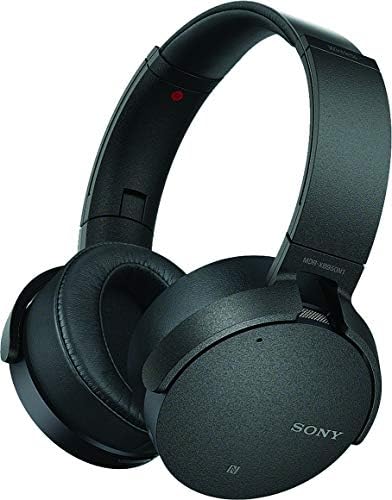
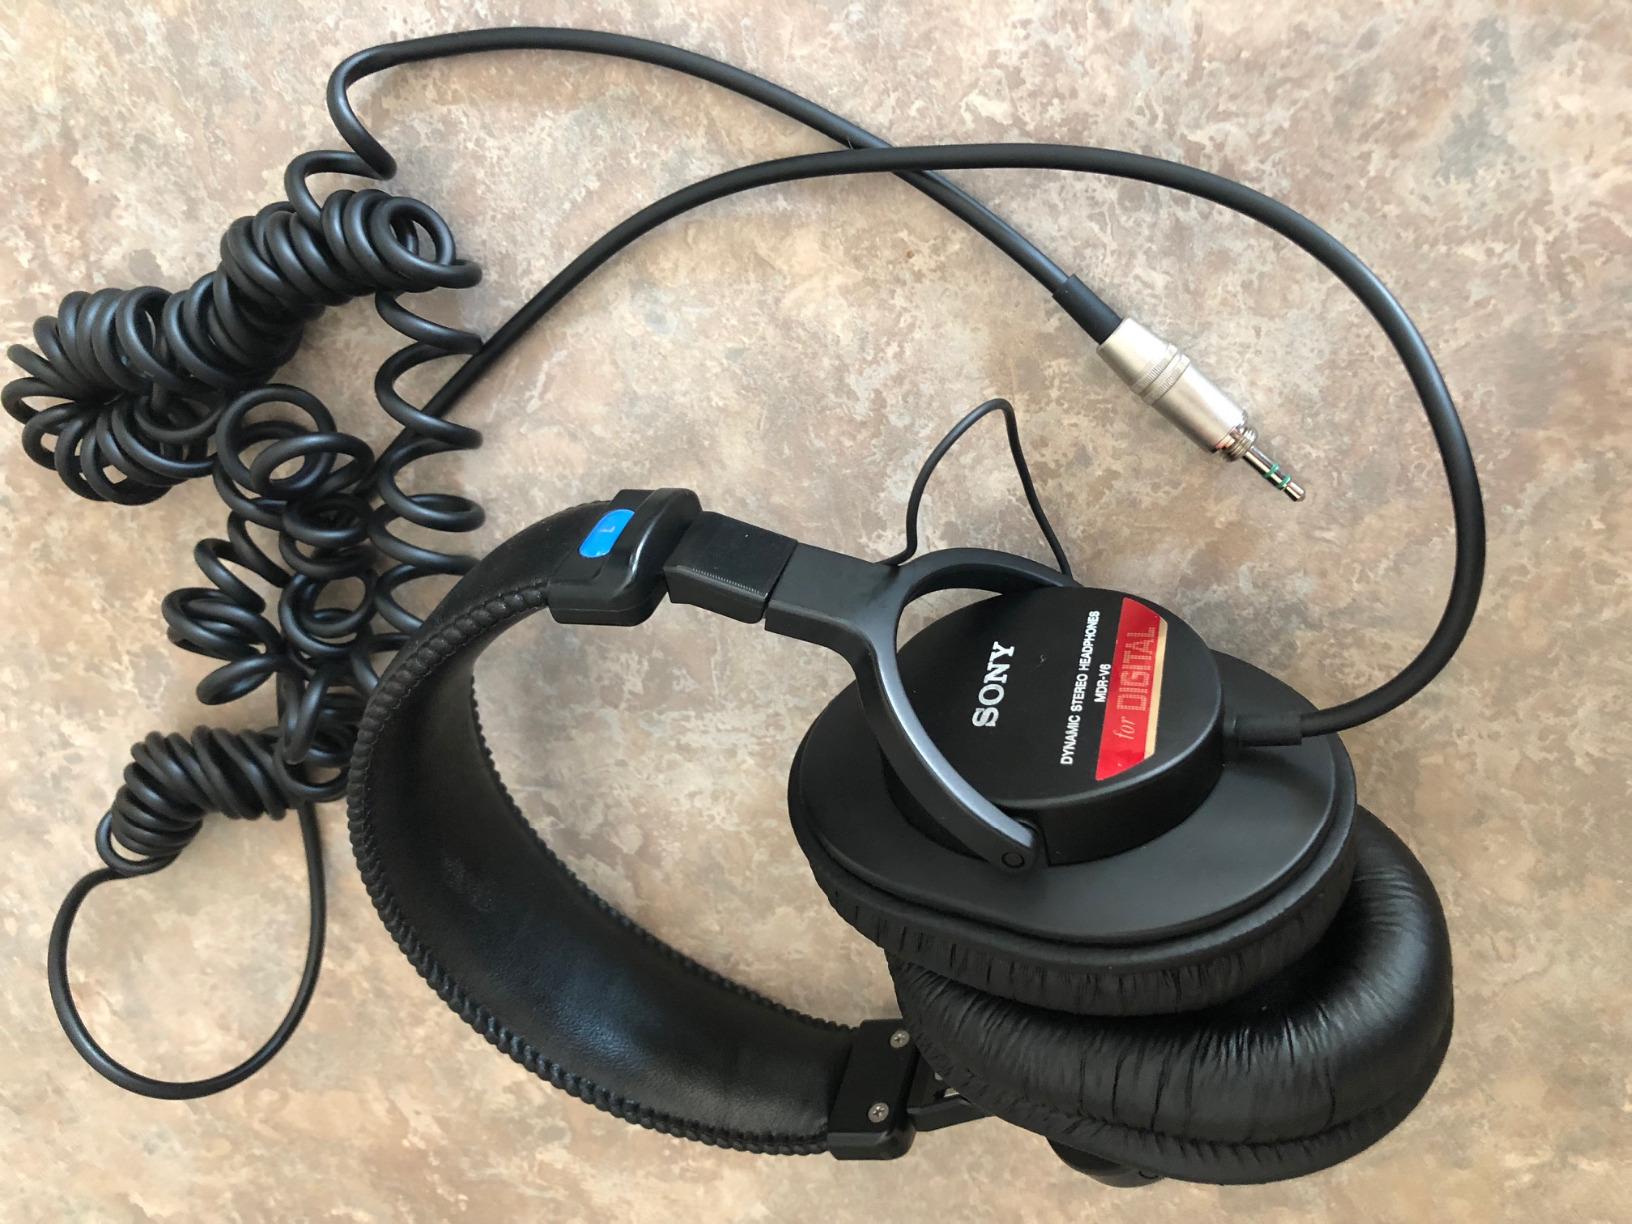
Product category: headphones
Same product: no